151st Rifle Division

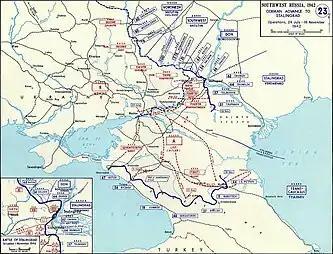
Battle of the Caucasus, July - November 1942. Note locations of Terek River and 9th Army.

Bryansk Front had been formed on August 14, under command of Lt. Gen. A. I. Yeryomenko. The "STAVKA" was planning a general counteroffensive by Western and Reserve Fronts to begin August 30-September 1, and Yeryomenko was ordered to support this with a general offensive of his own. The 151st was in no position to take part in this as it had been withdrawn into the Front reserves for rebuilding; although it had not lost its battle flags or combat documents and its staff was still largely intact, its losses in manpower and equipment had been very large. On August 20 General Neretin had been given command of the 266th Rifle Division while retaining his position in what remained of the 151st. In early September the 2nd Panzer Group began moving past Bryansk Front to begin the encirclement of Southwestern Front east of Kyiv. The encircling pincers met on September 14, and under the circumstances there was no possibility of rebuilding the division, and on September 16 it was disbanded to provide replacements for other units of Bryansk Front. Neretin had already been killed in action on August 30 while leading units of the 266th, and was buried near Snovsk.